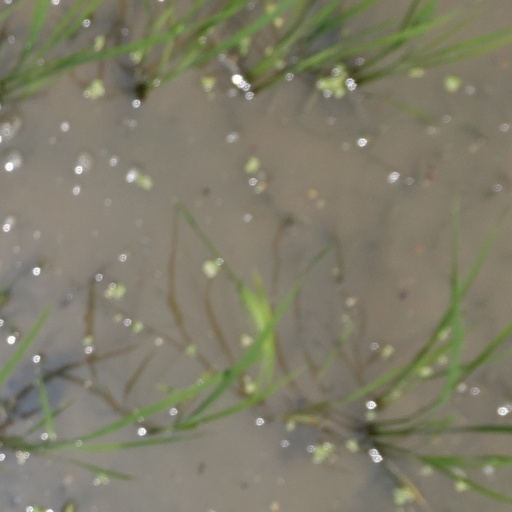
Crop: rice